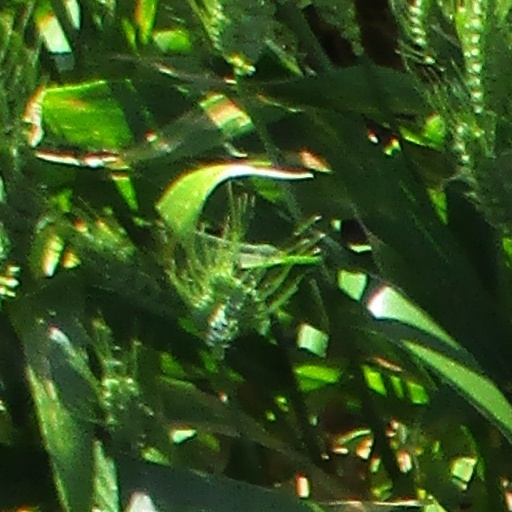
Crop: wheat